1977 Constitution of the Soviet Union

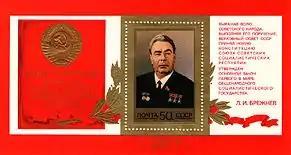
Soviet souvenir sheet from 1977 celebrating the adoption of the 1977 Constitution.

Adoption of the Constitution was a legislative act of the Supreme Soviet. Amendments to the Constitution were likewise adopted by legislative act of that body. Amendments required the approval of a two-thirds majority of the deputies of the Congress of People's Deputies and could be initiated by the congress itself; the Supreme Soviet, acting through its commissions and committees; the Presidium or chairman of the Supreme Soviet; the Constitutional Oversight Committee; the Council of Ministers; republic soviets; the Committee of People's Control; the Supreme Court; the Procuracy; and the chief state arbiter. In addition, the governing bodies of official organizations and even the Academy of Sciences could initiate amendments and other legislation.